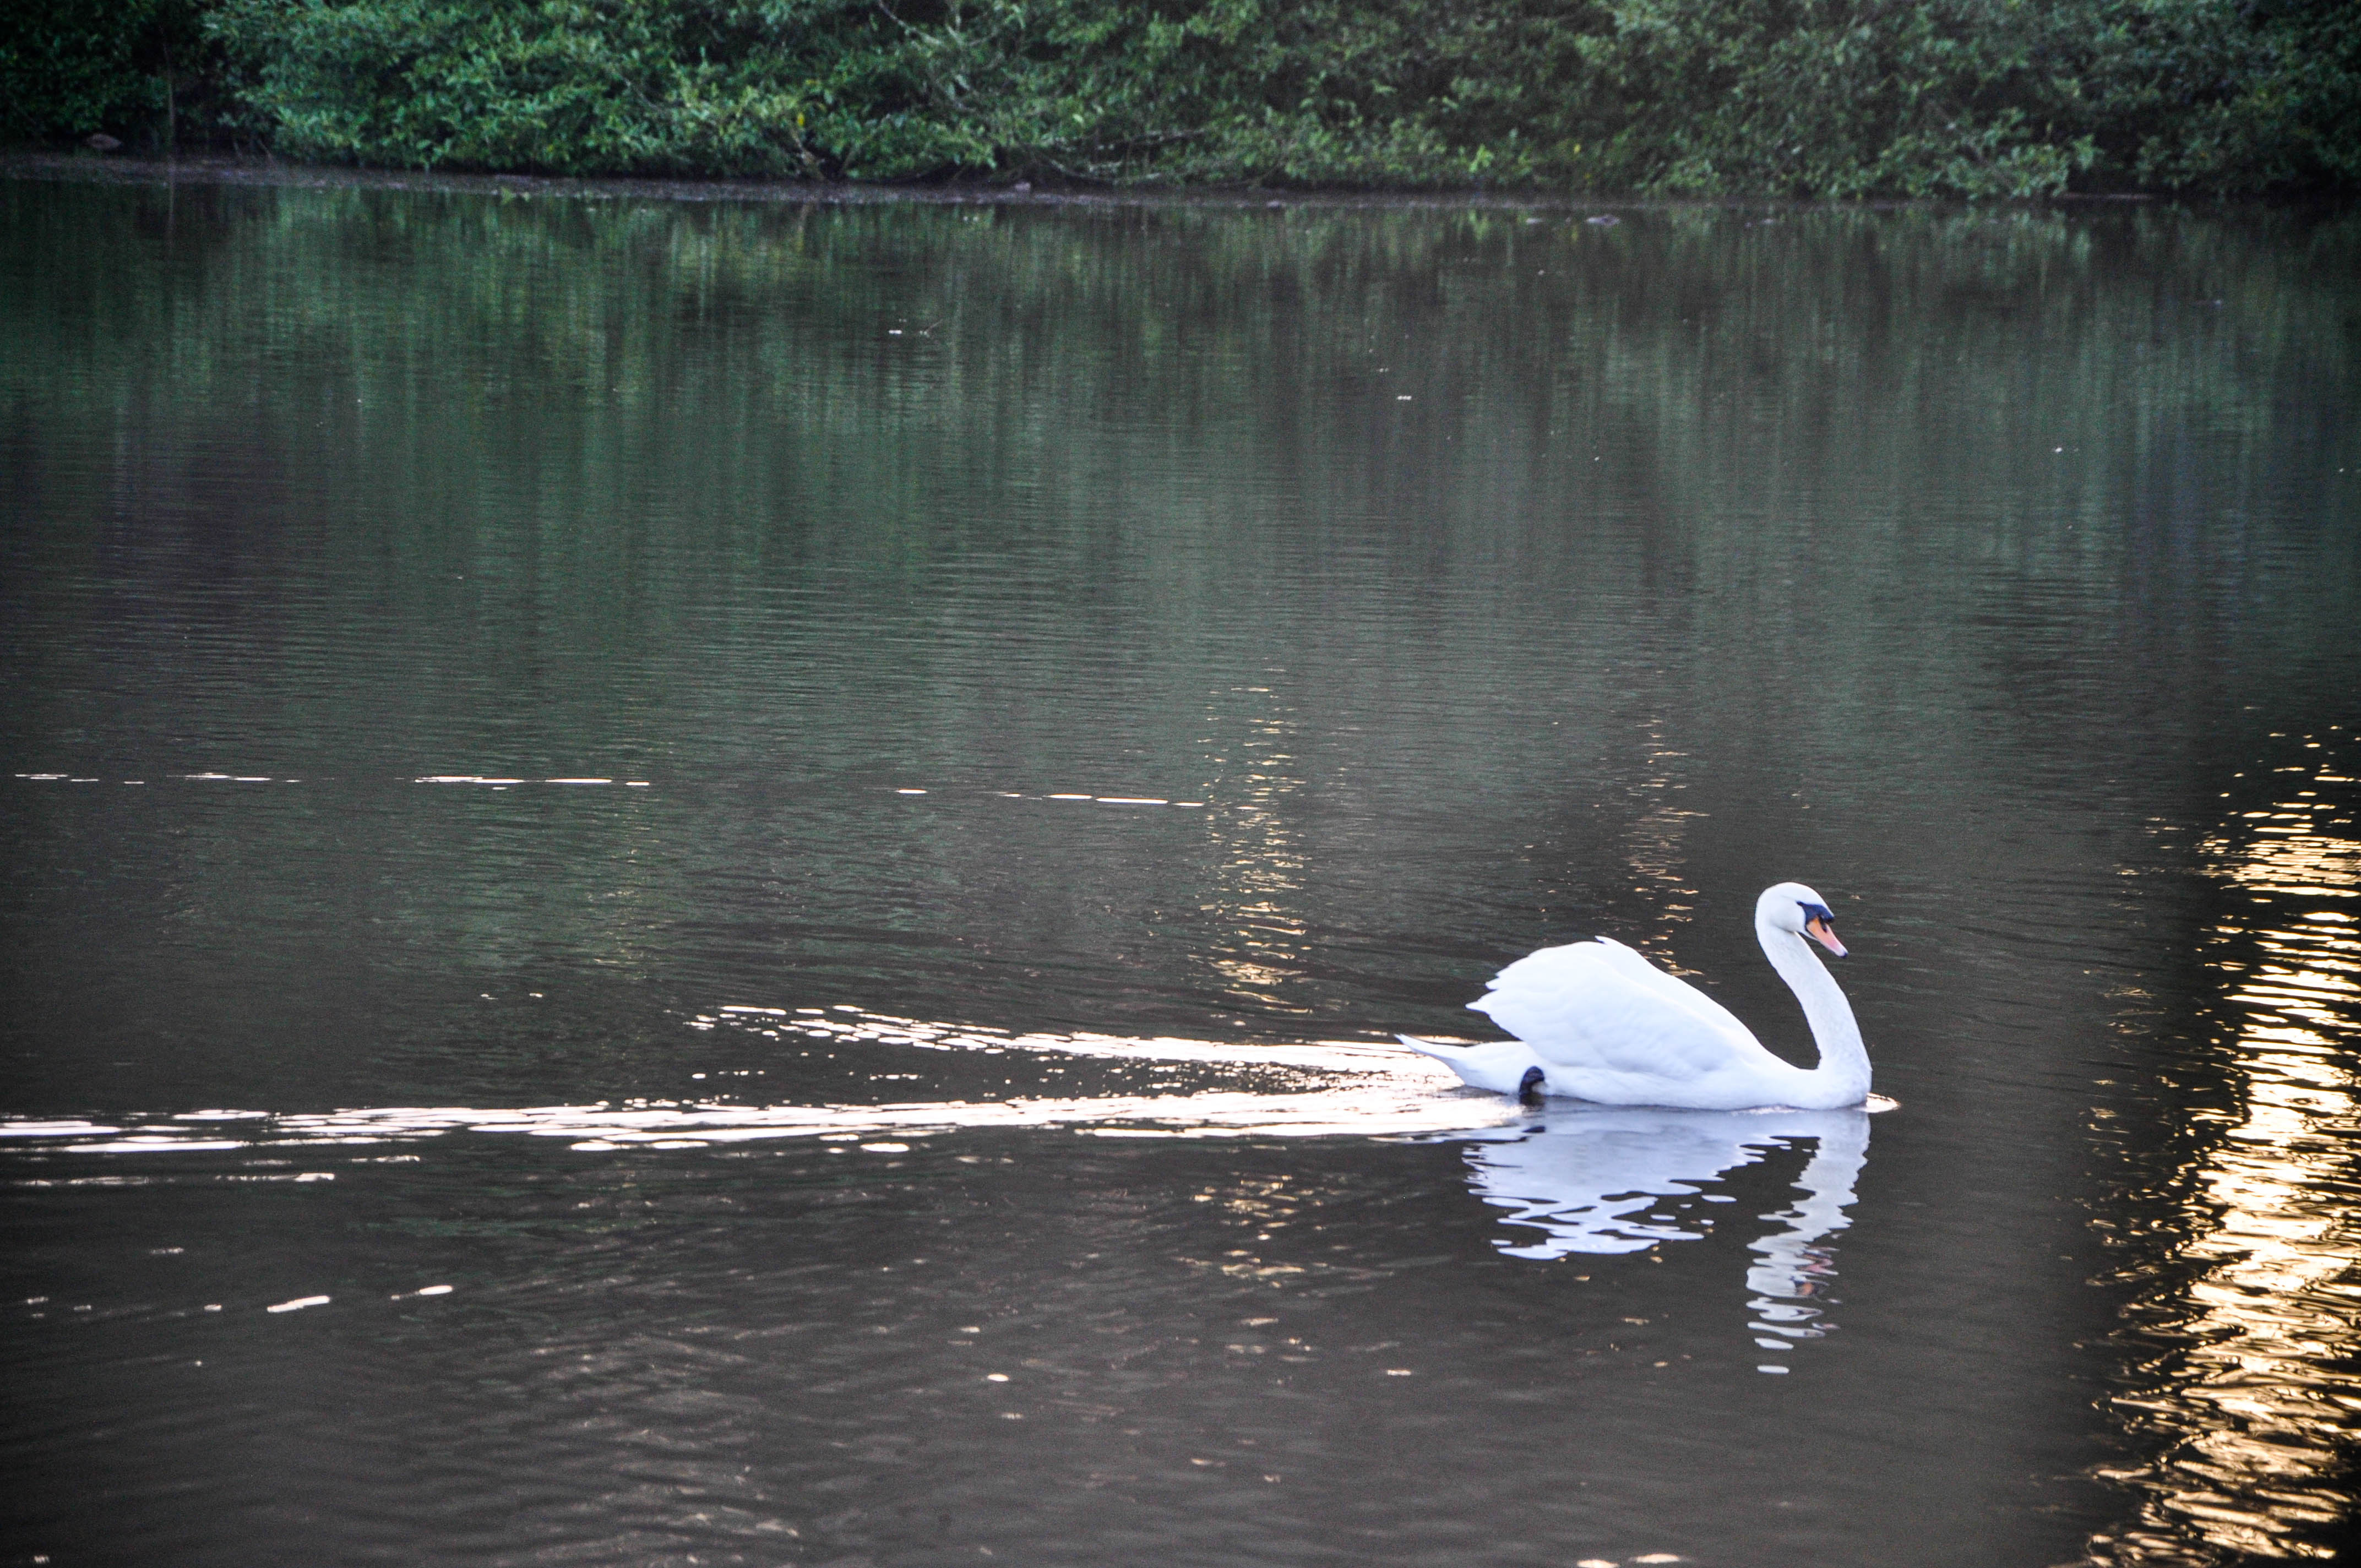
water, nature, bird, lake, river, pond, wildlife, reflection, park, swan, duck, waterfowl, water bird, northernireland, drummanorforrestpark, ducks geese and swans